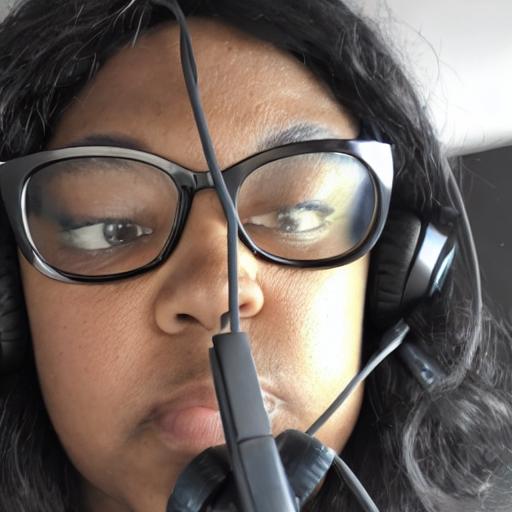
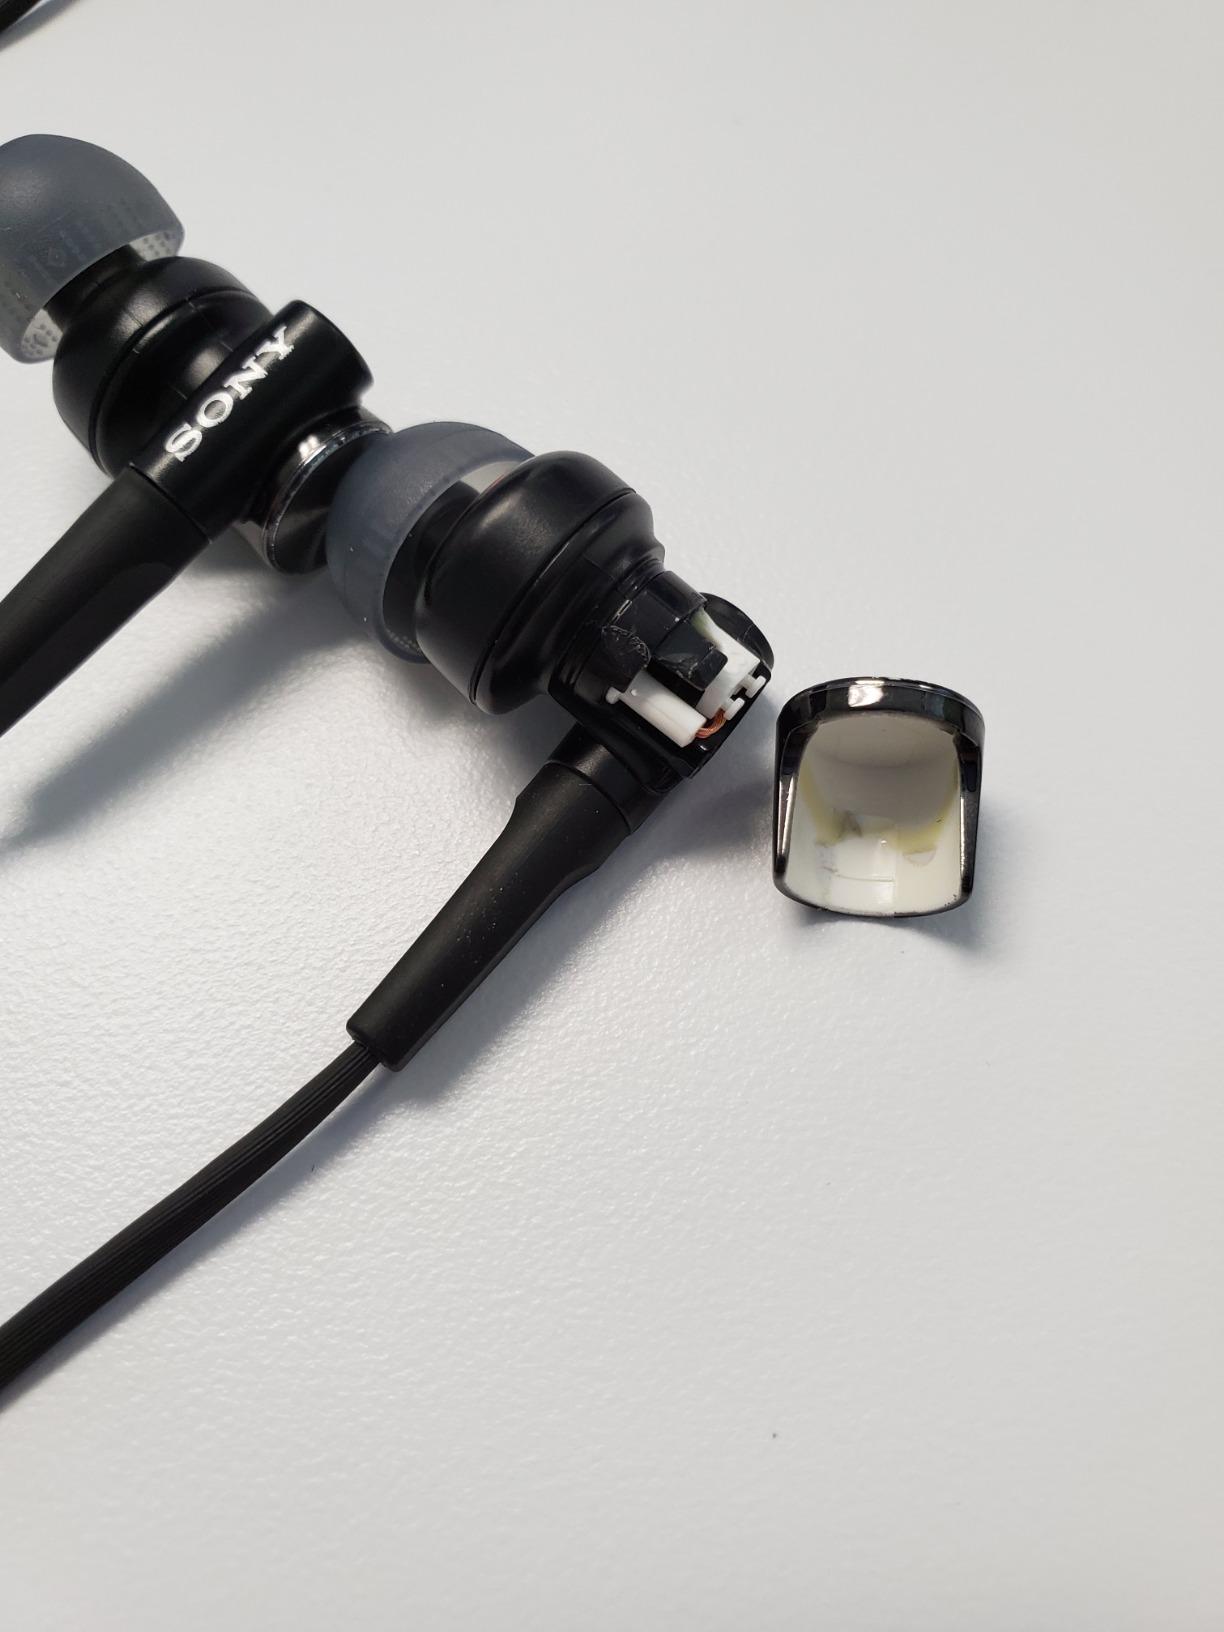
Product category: headphones
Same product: no